Australia on the Map

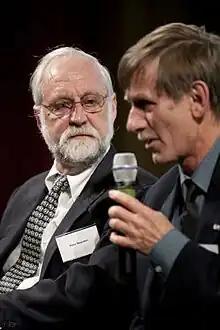
Peter Reynders and Rupert Gerritsen of Australia on the Map

A national organisation was formed, its Patron was initially Hon. Kim Beazley AC, and subsequently Vice Admiral Chris Ritchie AO RANR, former Chief of Navy.